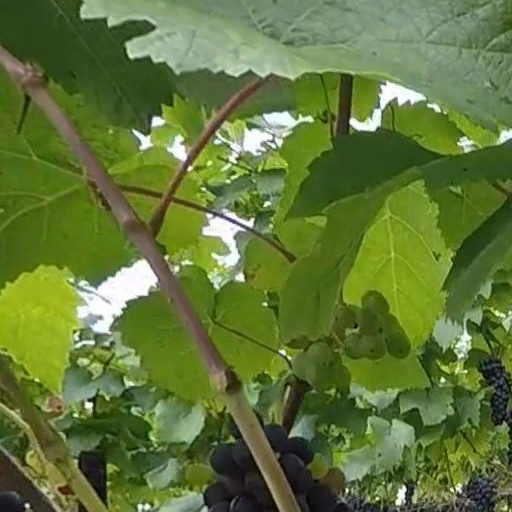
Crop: grape